Brian Bevan

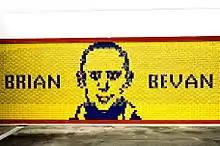
The Brian Bevan Wall at the Halliwell Jones Stadium

Bevan was featured on a British stamp in 1995, one of a series of five to commemorate the centenary of Rugby League. In September, 2005 he was also inducted into the Australian Rugby League Hall of Fame. He is the only player to have been so doubly honoured. A statue of him was erected in the middle of a roundabout close to Wilderspool Stadium, then moved to the club's new ground, the Halliwell Jones Stadium, in 2004, which also includes a mural showing Bevan's face made from primrose and blue bricks, the traditional Warrington colours. Bevan was also inducted into the Warrington Wolves Hall of Fame.